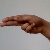
The image shows a hand gesture representing the letter 'H' in Indian Sign Language.